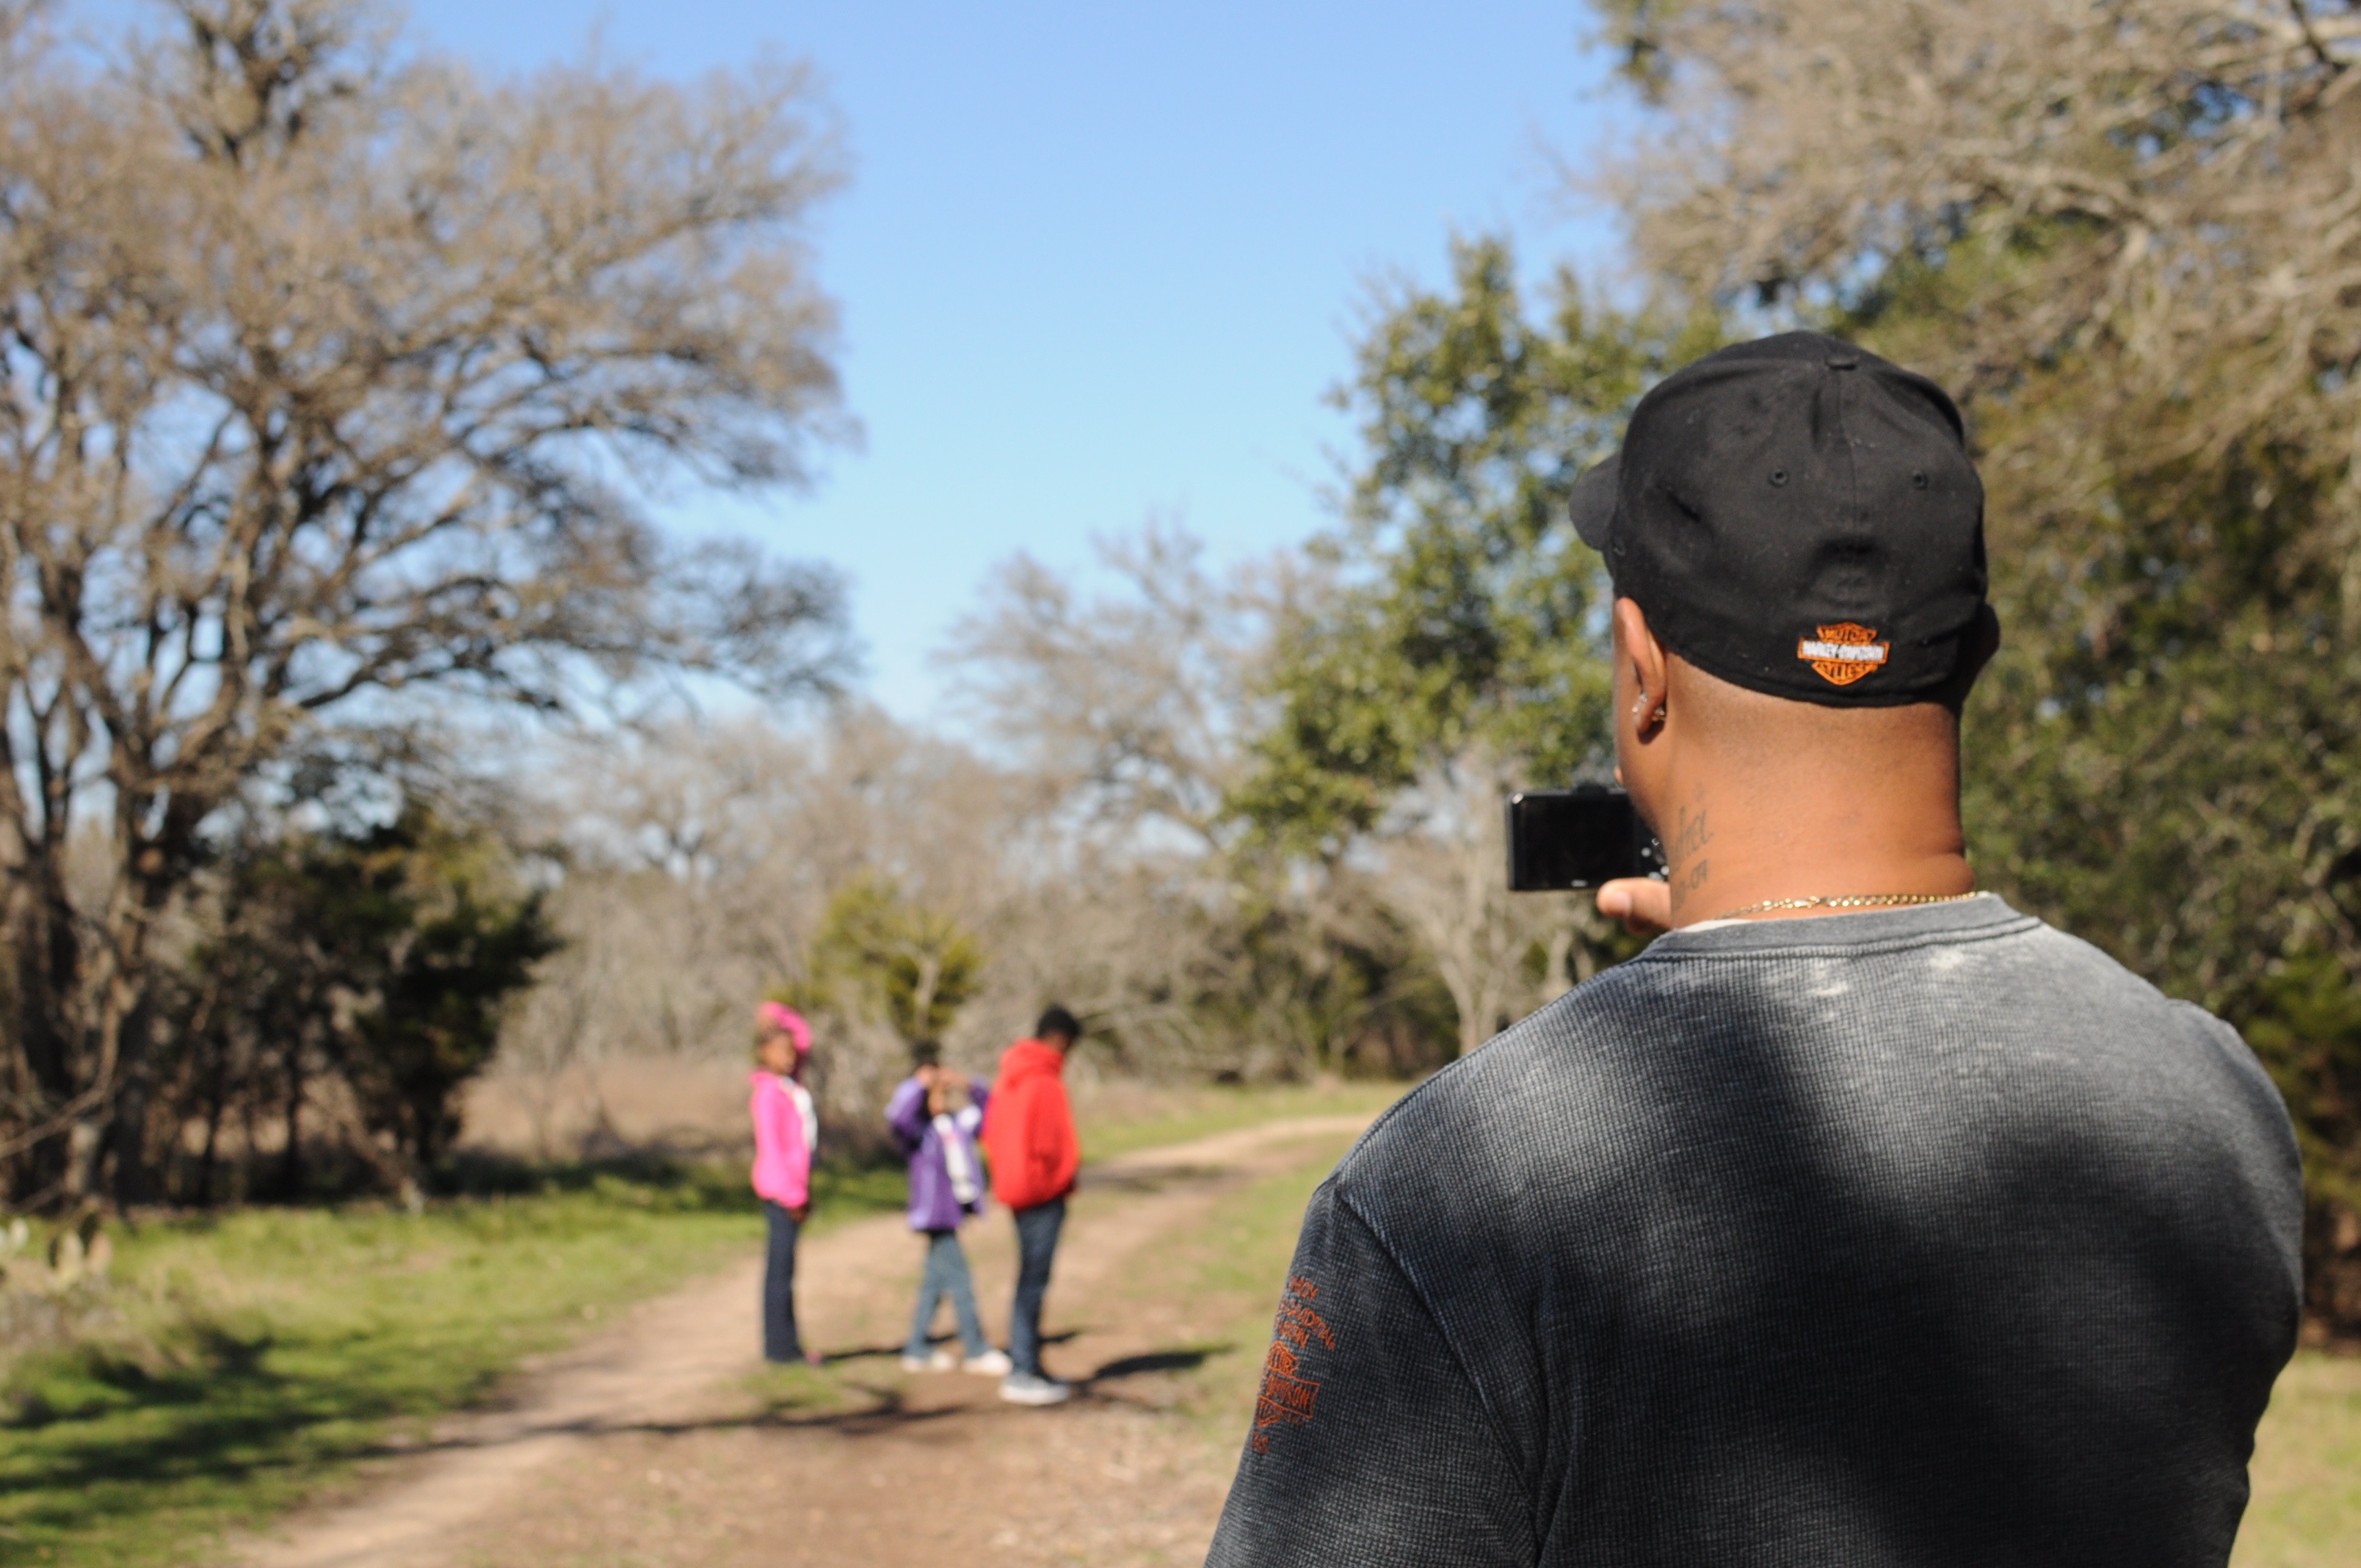
walking, people, adventure